Bryconops tocantinensis

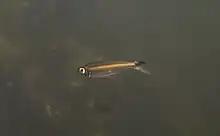
Wild specimen

"Bryconops tocantinensis" reaches about 6.5 cm (2.6 in) in standard length (excluding the tail fin), which makes it one of the smaller members of the genus. The dorsal, adipose, and caudal fins are all entirely orange, which is a similarity it shares only with congeners "B. humeralis" and "B. vibex". However, it can easily be distinguished from the two because it lacks humeral spots (whereas the others have one on each side) and because it lacks teeth on the maxilla (vs. 1-3 on each side).